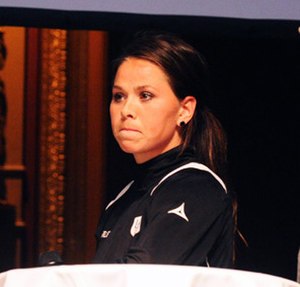
Sara Björk Gunnarsdóttir
Sara Björk in April 2013
Sara Björk Gunnarsdóttir er en Islandsk fodboldspiller, der spiller for VfL Wolfsburg i den tyske Frauen-Bundesliga. Hun har tidligere spillet i den svenske klub FC Rosengård i Damallsvenskan. Sara Björk har været en del af Islands landshold siden 2007 og har repræsenteret sit land ved EM i fodbold for kvinder i 2009 og 2013.